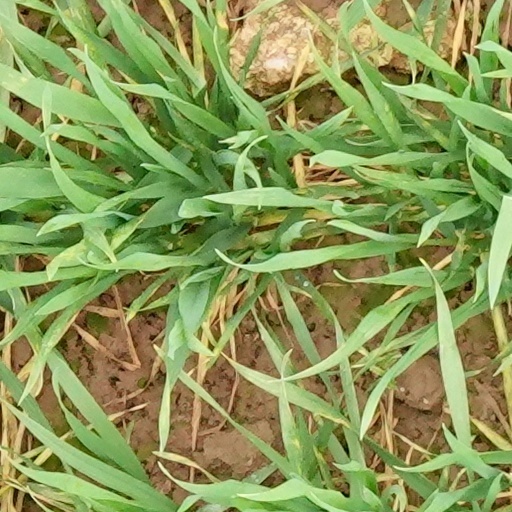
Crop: wheat